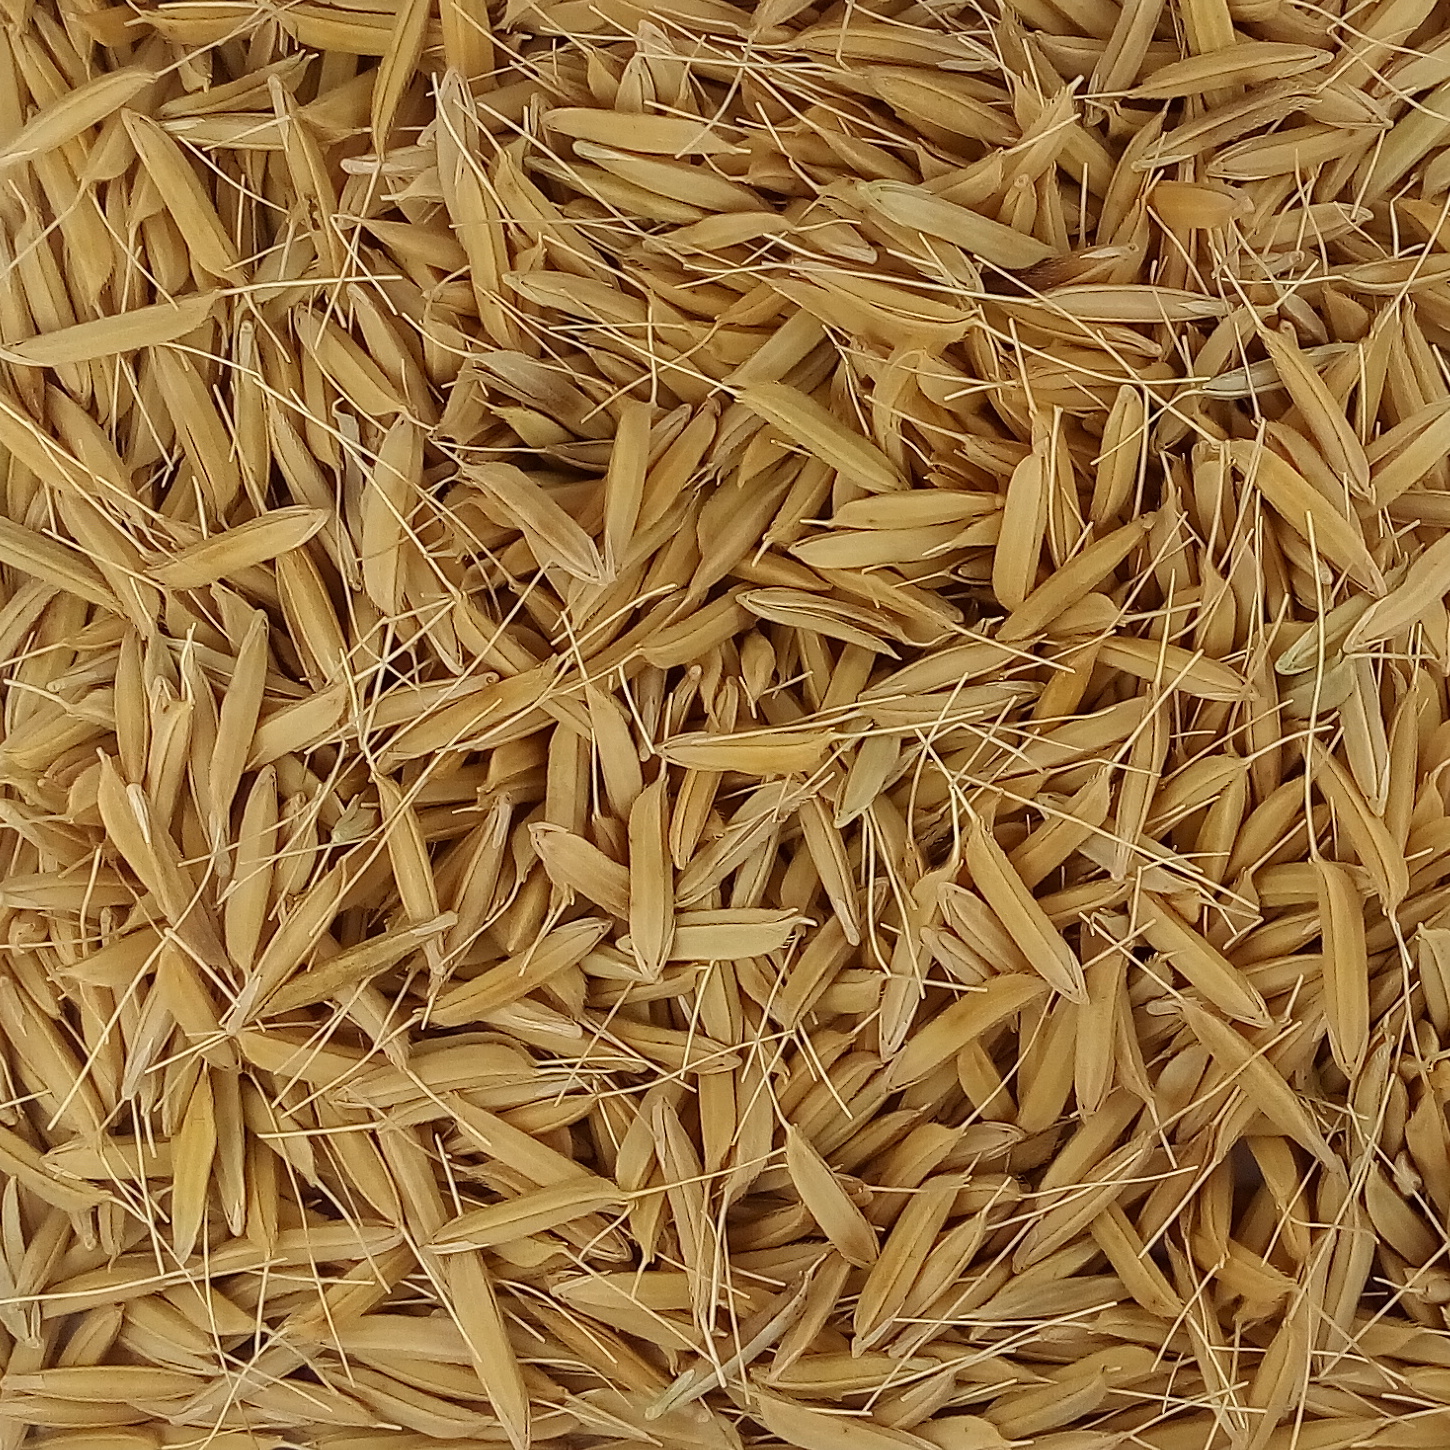
Rice seed variety: PB1